The Bellevue-Stratford Hotel

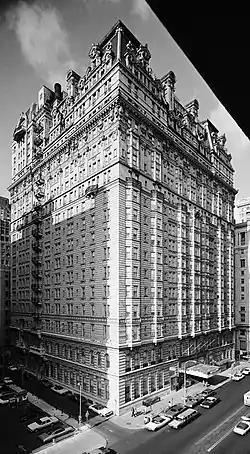
The Bellevue-Stratford Hotel in 1976

The Bellevue-Stratford Hotel is a landmark building at 200 S. Broad Street at the corner of Walnut Street in Center City Philadelphia, Pennsylvania. Constructed in 1904 and expanded to its present size in 1912, it has continued as a well-known institution for more than a century and is still widely known by that original, historic name.